Brazilian War of Independence

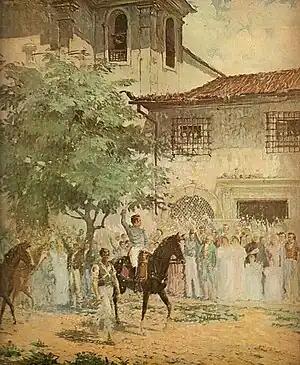
The Imperial Army entering in Salvador after the surrender of the Portuguese forces in 1823

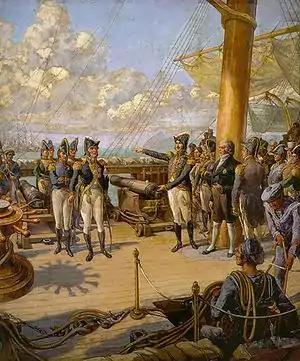
Pedro I (on the right) ordering the Portuguese chief Jorge Avilez to withdraw from Rio de Janeiro towards Portugal, when the attempt of the Portuguese troops to control the city failed

The Portuguese military defeat was not followed by swift recognition of Brazil's independence. From 1822 to 1825 the Portuguese Government engaged in heavy diplomatic efforts to prevent the recognition of Brazil's independence by the European Powers, invoking the principles of the Congress of Vienna and subsequent European alliances.